Maria-Theresien-Platz

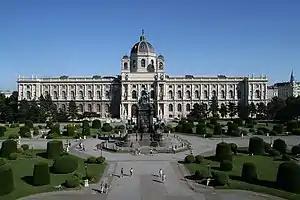
Kunsthistorisches Museum at Maria-Theresien-Platz, Vienna

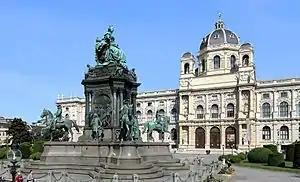
Empress Maria Theresia monument and Natural History Museum at Maria-Theresien-Platz, Vienna

Maria-Theresien-Platz is a large public square in Vienna, Austria, that joins the Ringstraße with the Museumsquartier, a museum of modern arts located in the former Imperial Stables. Facing each other from the sides of the square are two near identical buildings, the Naturhistorisches Museum (Natural History Museum) and the Kunsthistorisches Museum (Art History Museum). The buildings are near identical, except for the statuary on their façades. The Naturhistorisches' façade has statues depicting personifications of Africa, Asia, Europe, and the Americas. The Kunsthistorisches façade features famous European artists, such as the Dutch Bruegel, among others.